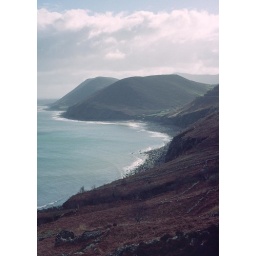
View of the coast of Dingle Bay, near the base of Mt Beenmore.Ring of Kerry Trip.Co Kerry, Ireland.